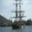
Label: ship